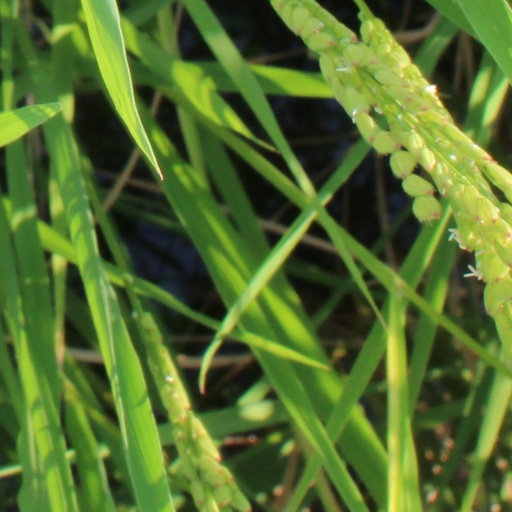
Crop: rice